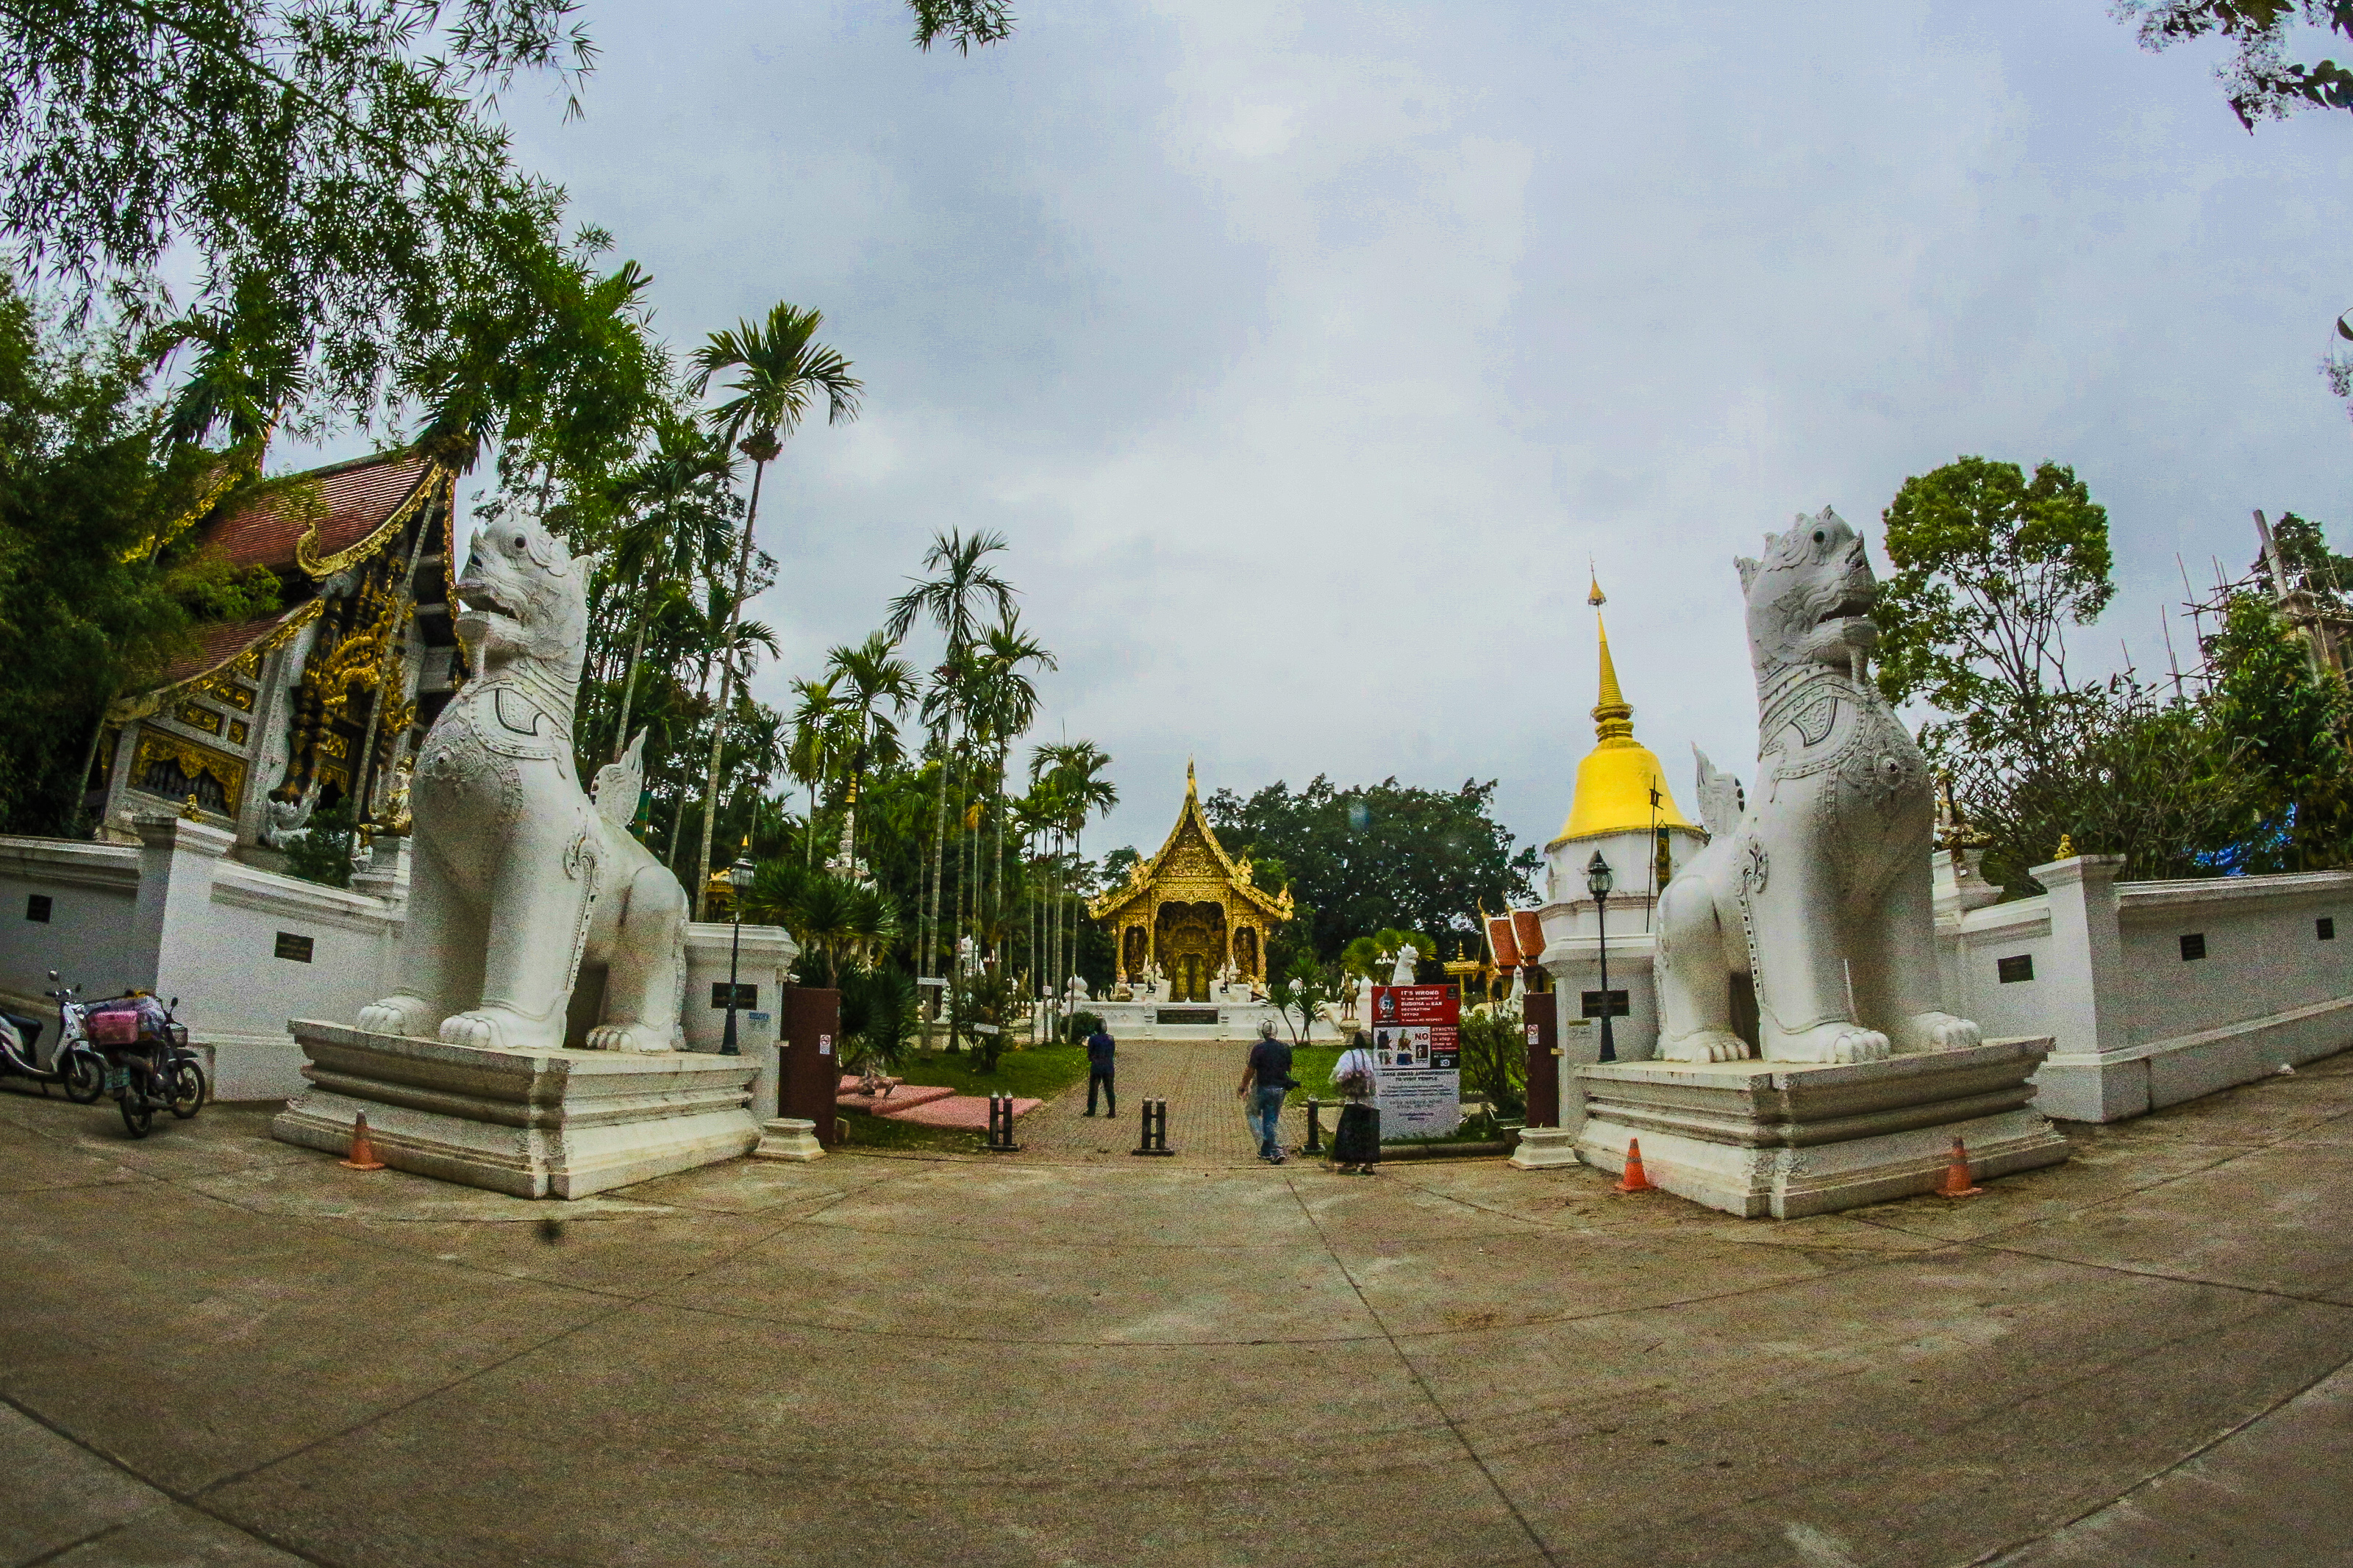
thailand, temple, buddhism, culture, travel, architecture, religion, asia, chiangmai, landmark, ancient, wat, traditional, thai, art, asian, tourism, buddha, buddhist, building, religious, beautiful, gold, statue, history, pagoda, background, chiang mai, sculpture, place of worship, sky, hindu temple, tree, photography, shrine, vacation